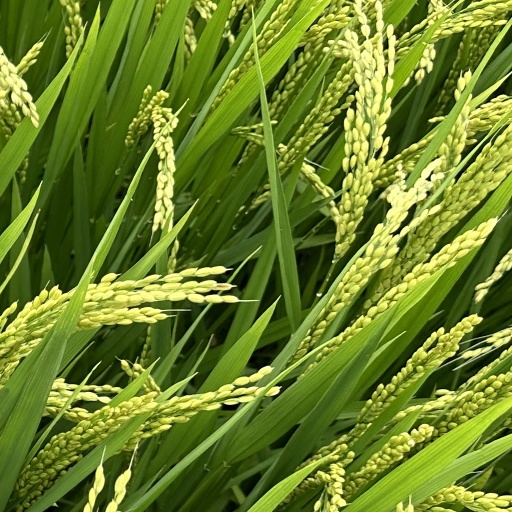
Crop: rice